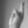
ASL letter: R